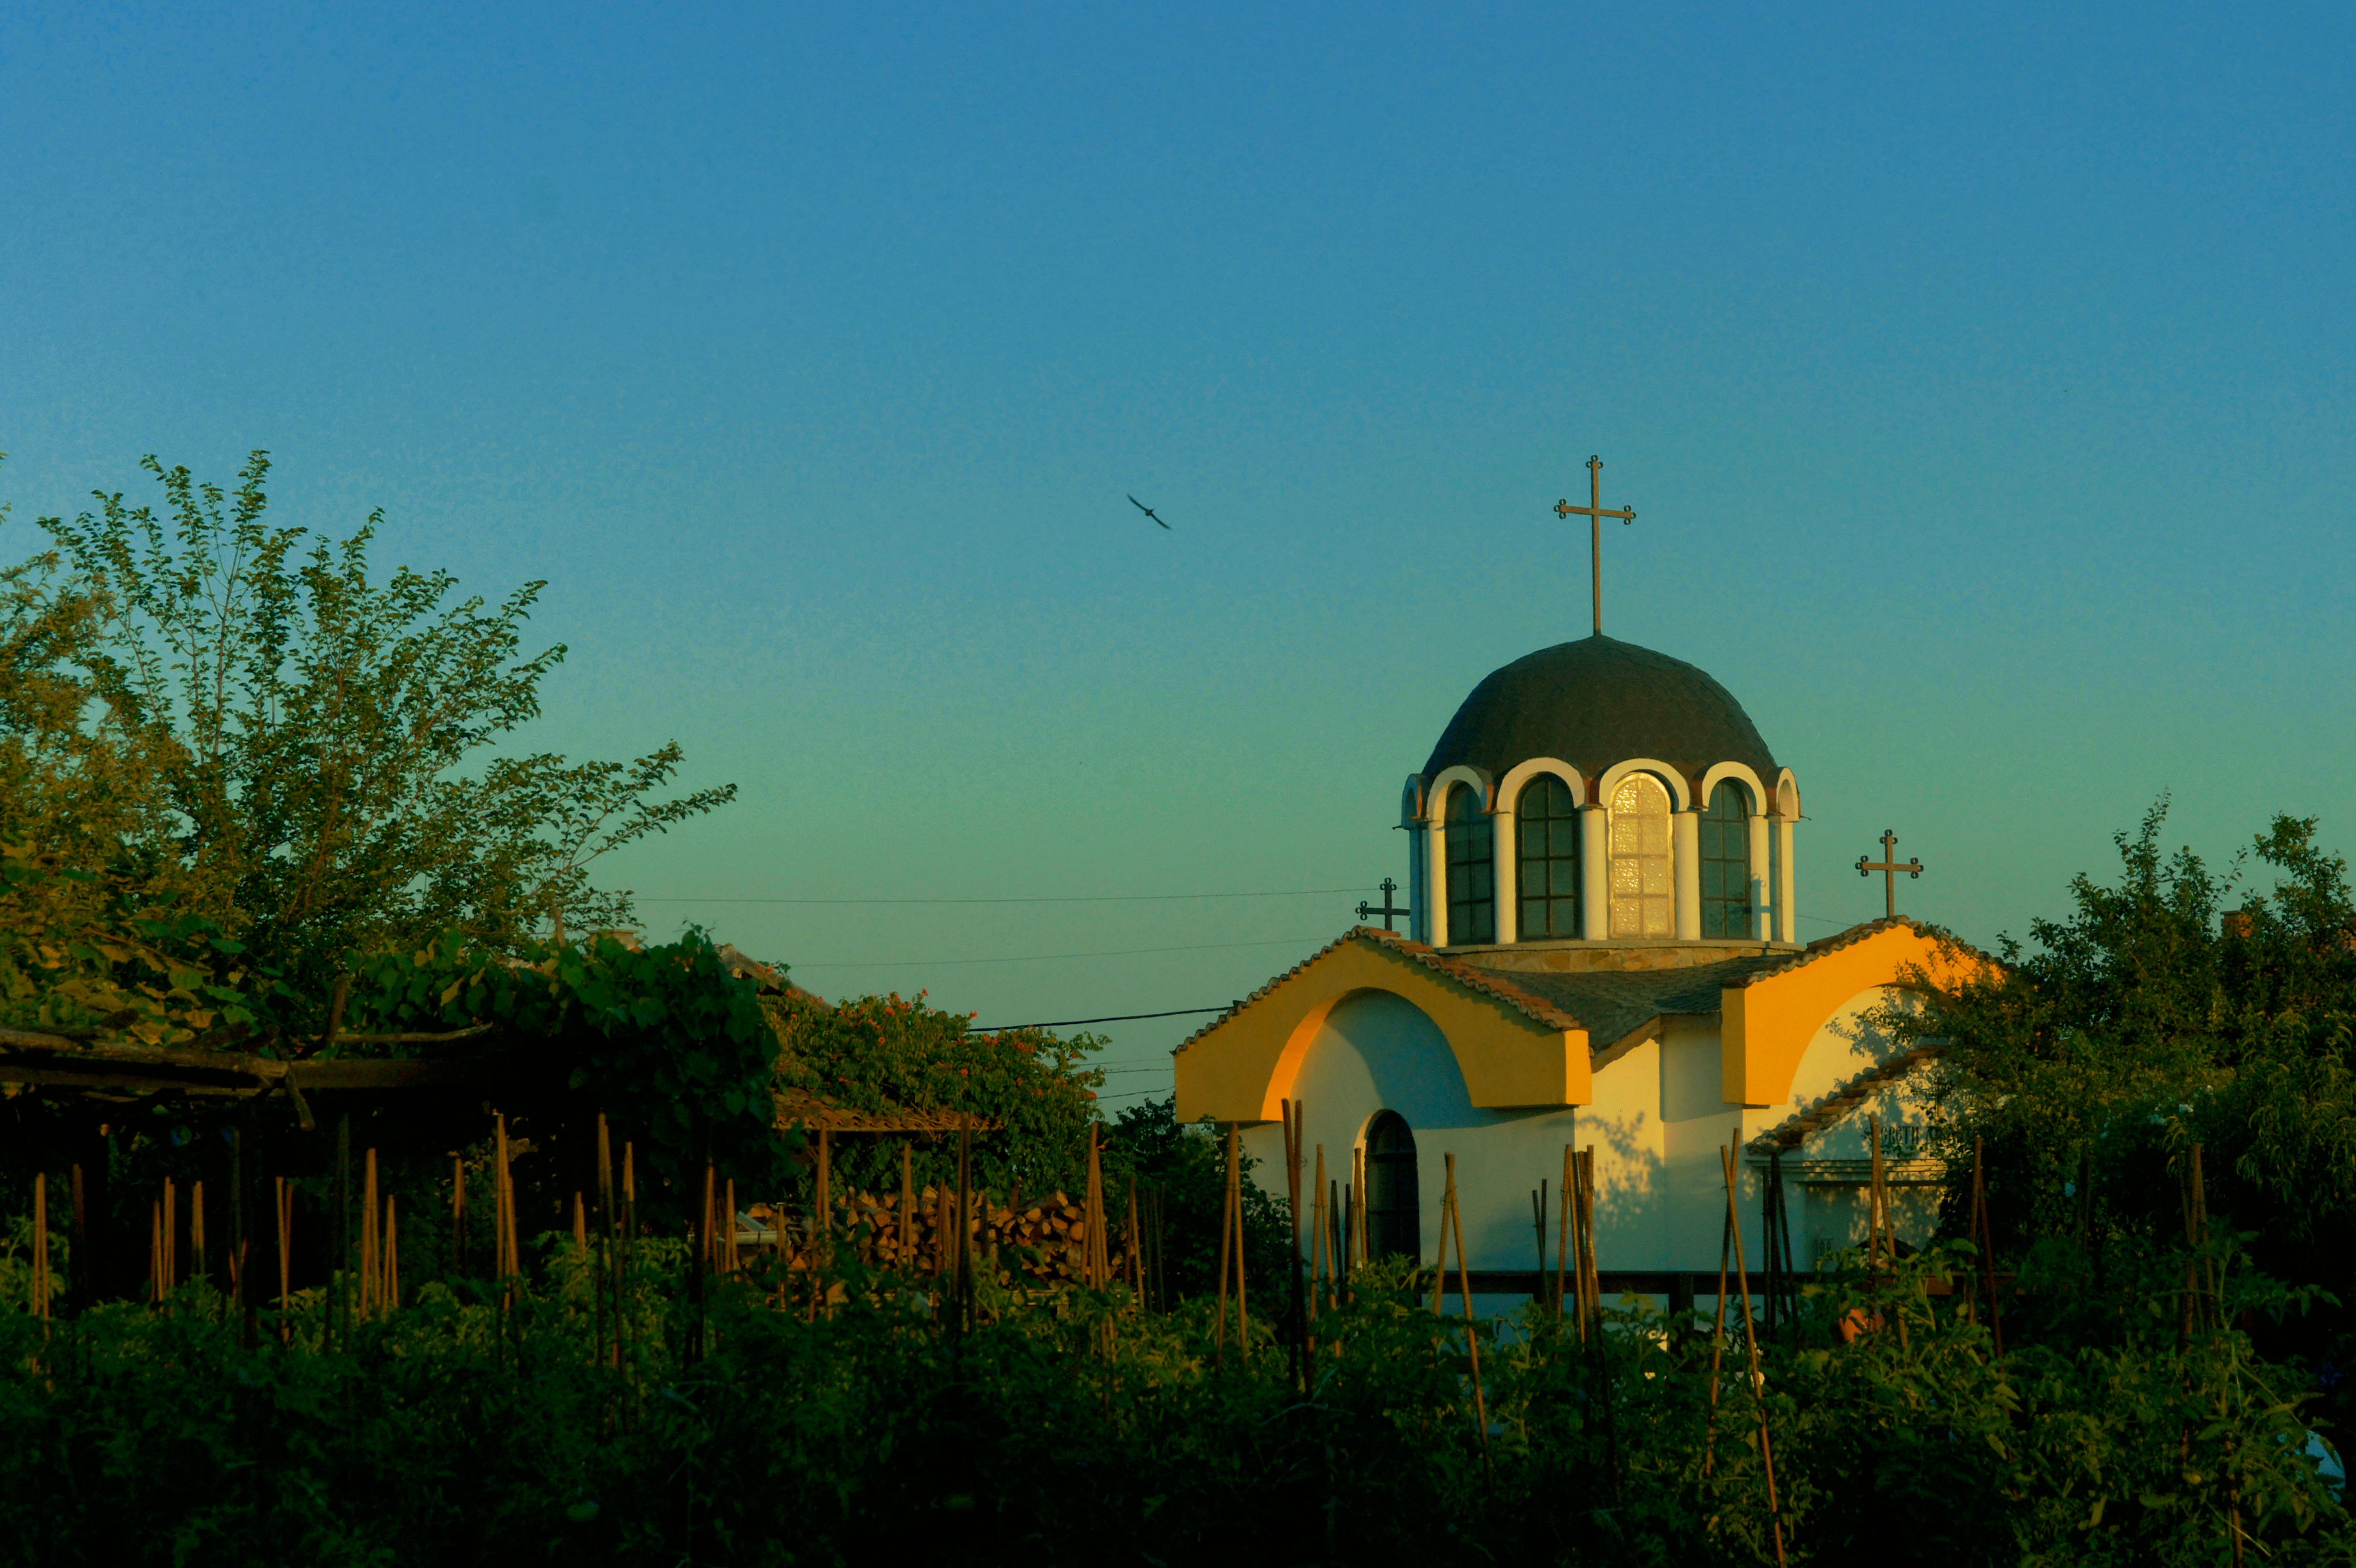
building, tower, church, chapel, place of worship, monastery, estate, rural area